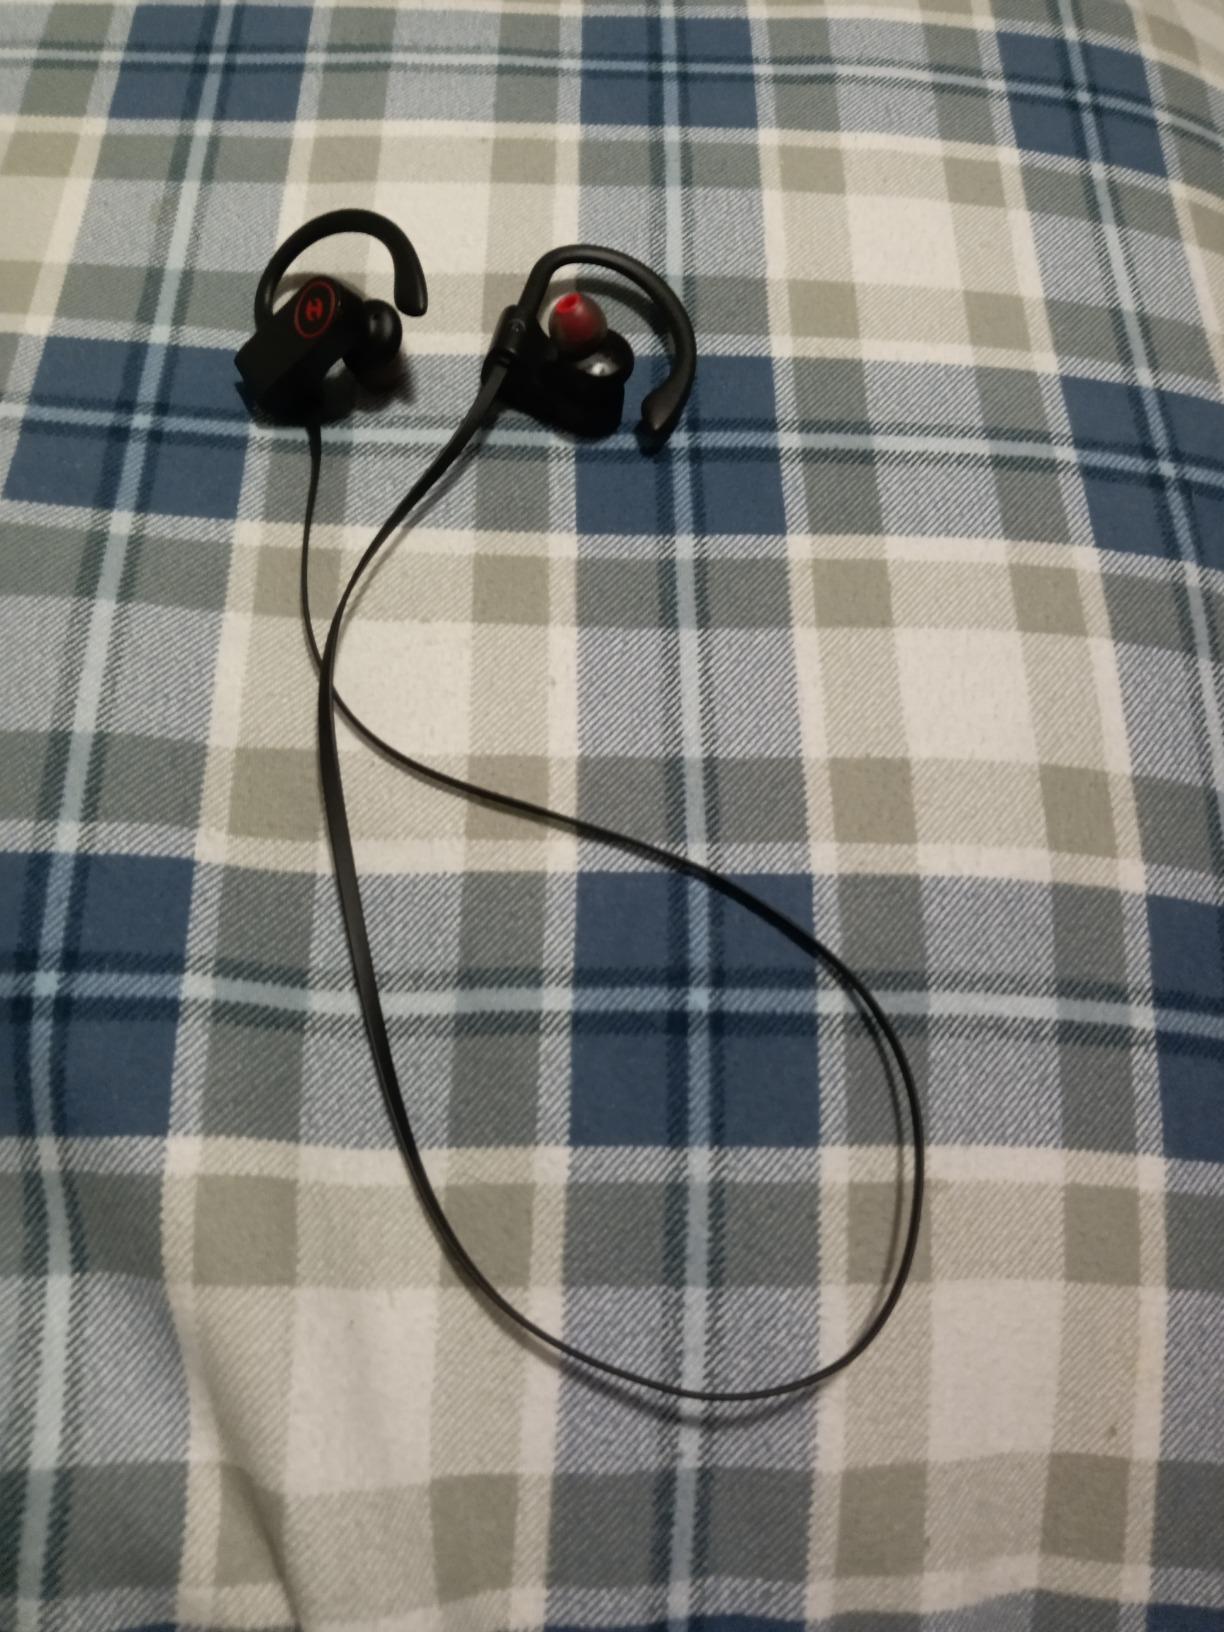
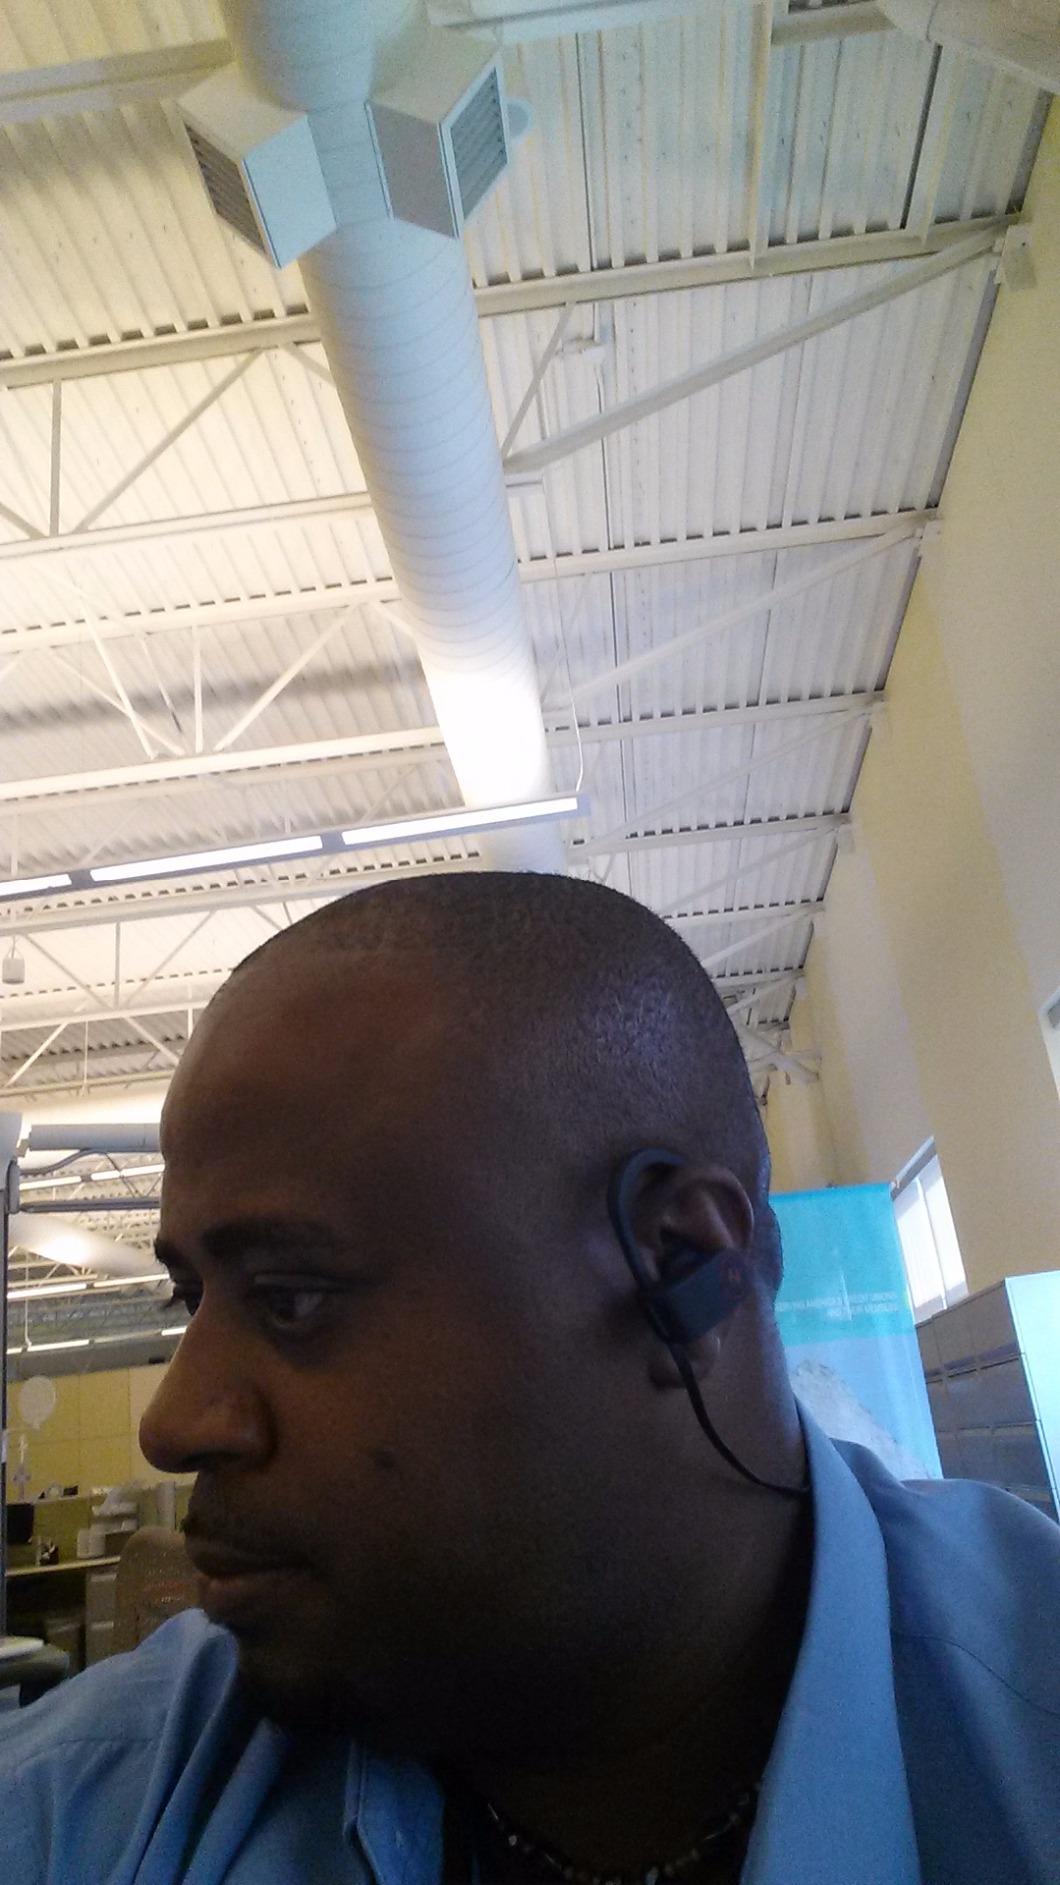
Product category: headphones
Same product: yes